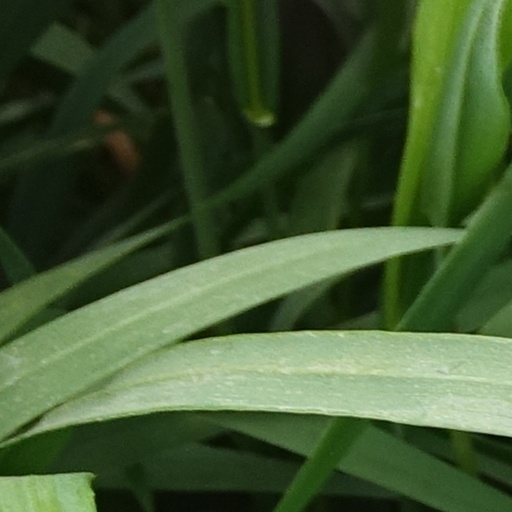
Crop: wheat